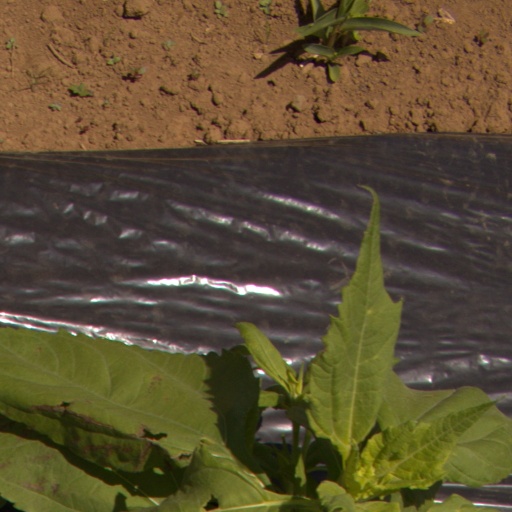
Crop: Jerusalem artichoke